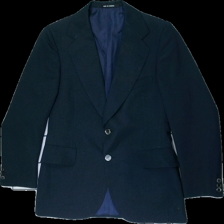
View: front
Type: Jacket
Category: Men
Brand: Tiger Of Sweden
Colors: Blue
Material: 57% polyester, 43% wool
Cut: Regular
Season: All
Price range: 50-100
Recommended usage: Export